You Can't Run Away from It

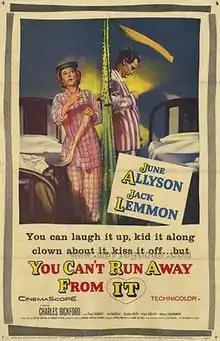
Theatrical poster

You Can't Run Away from It is a 1956 American musical comedy film directed and produced by Dick Powell and starring June Allyson and Jack Lemmon. The film is a remake of the 1934 Academy Award-winning film "It Happened One Night". The supporting cast features Charles Bickford, Jim Backus, Stubby Kaye, Jack Albertson and Howard McNear. "It Happened One Night" had also been remade as a musical comedy in 1945 as "Eve Knew Her Apples".